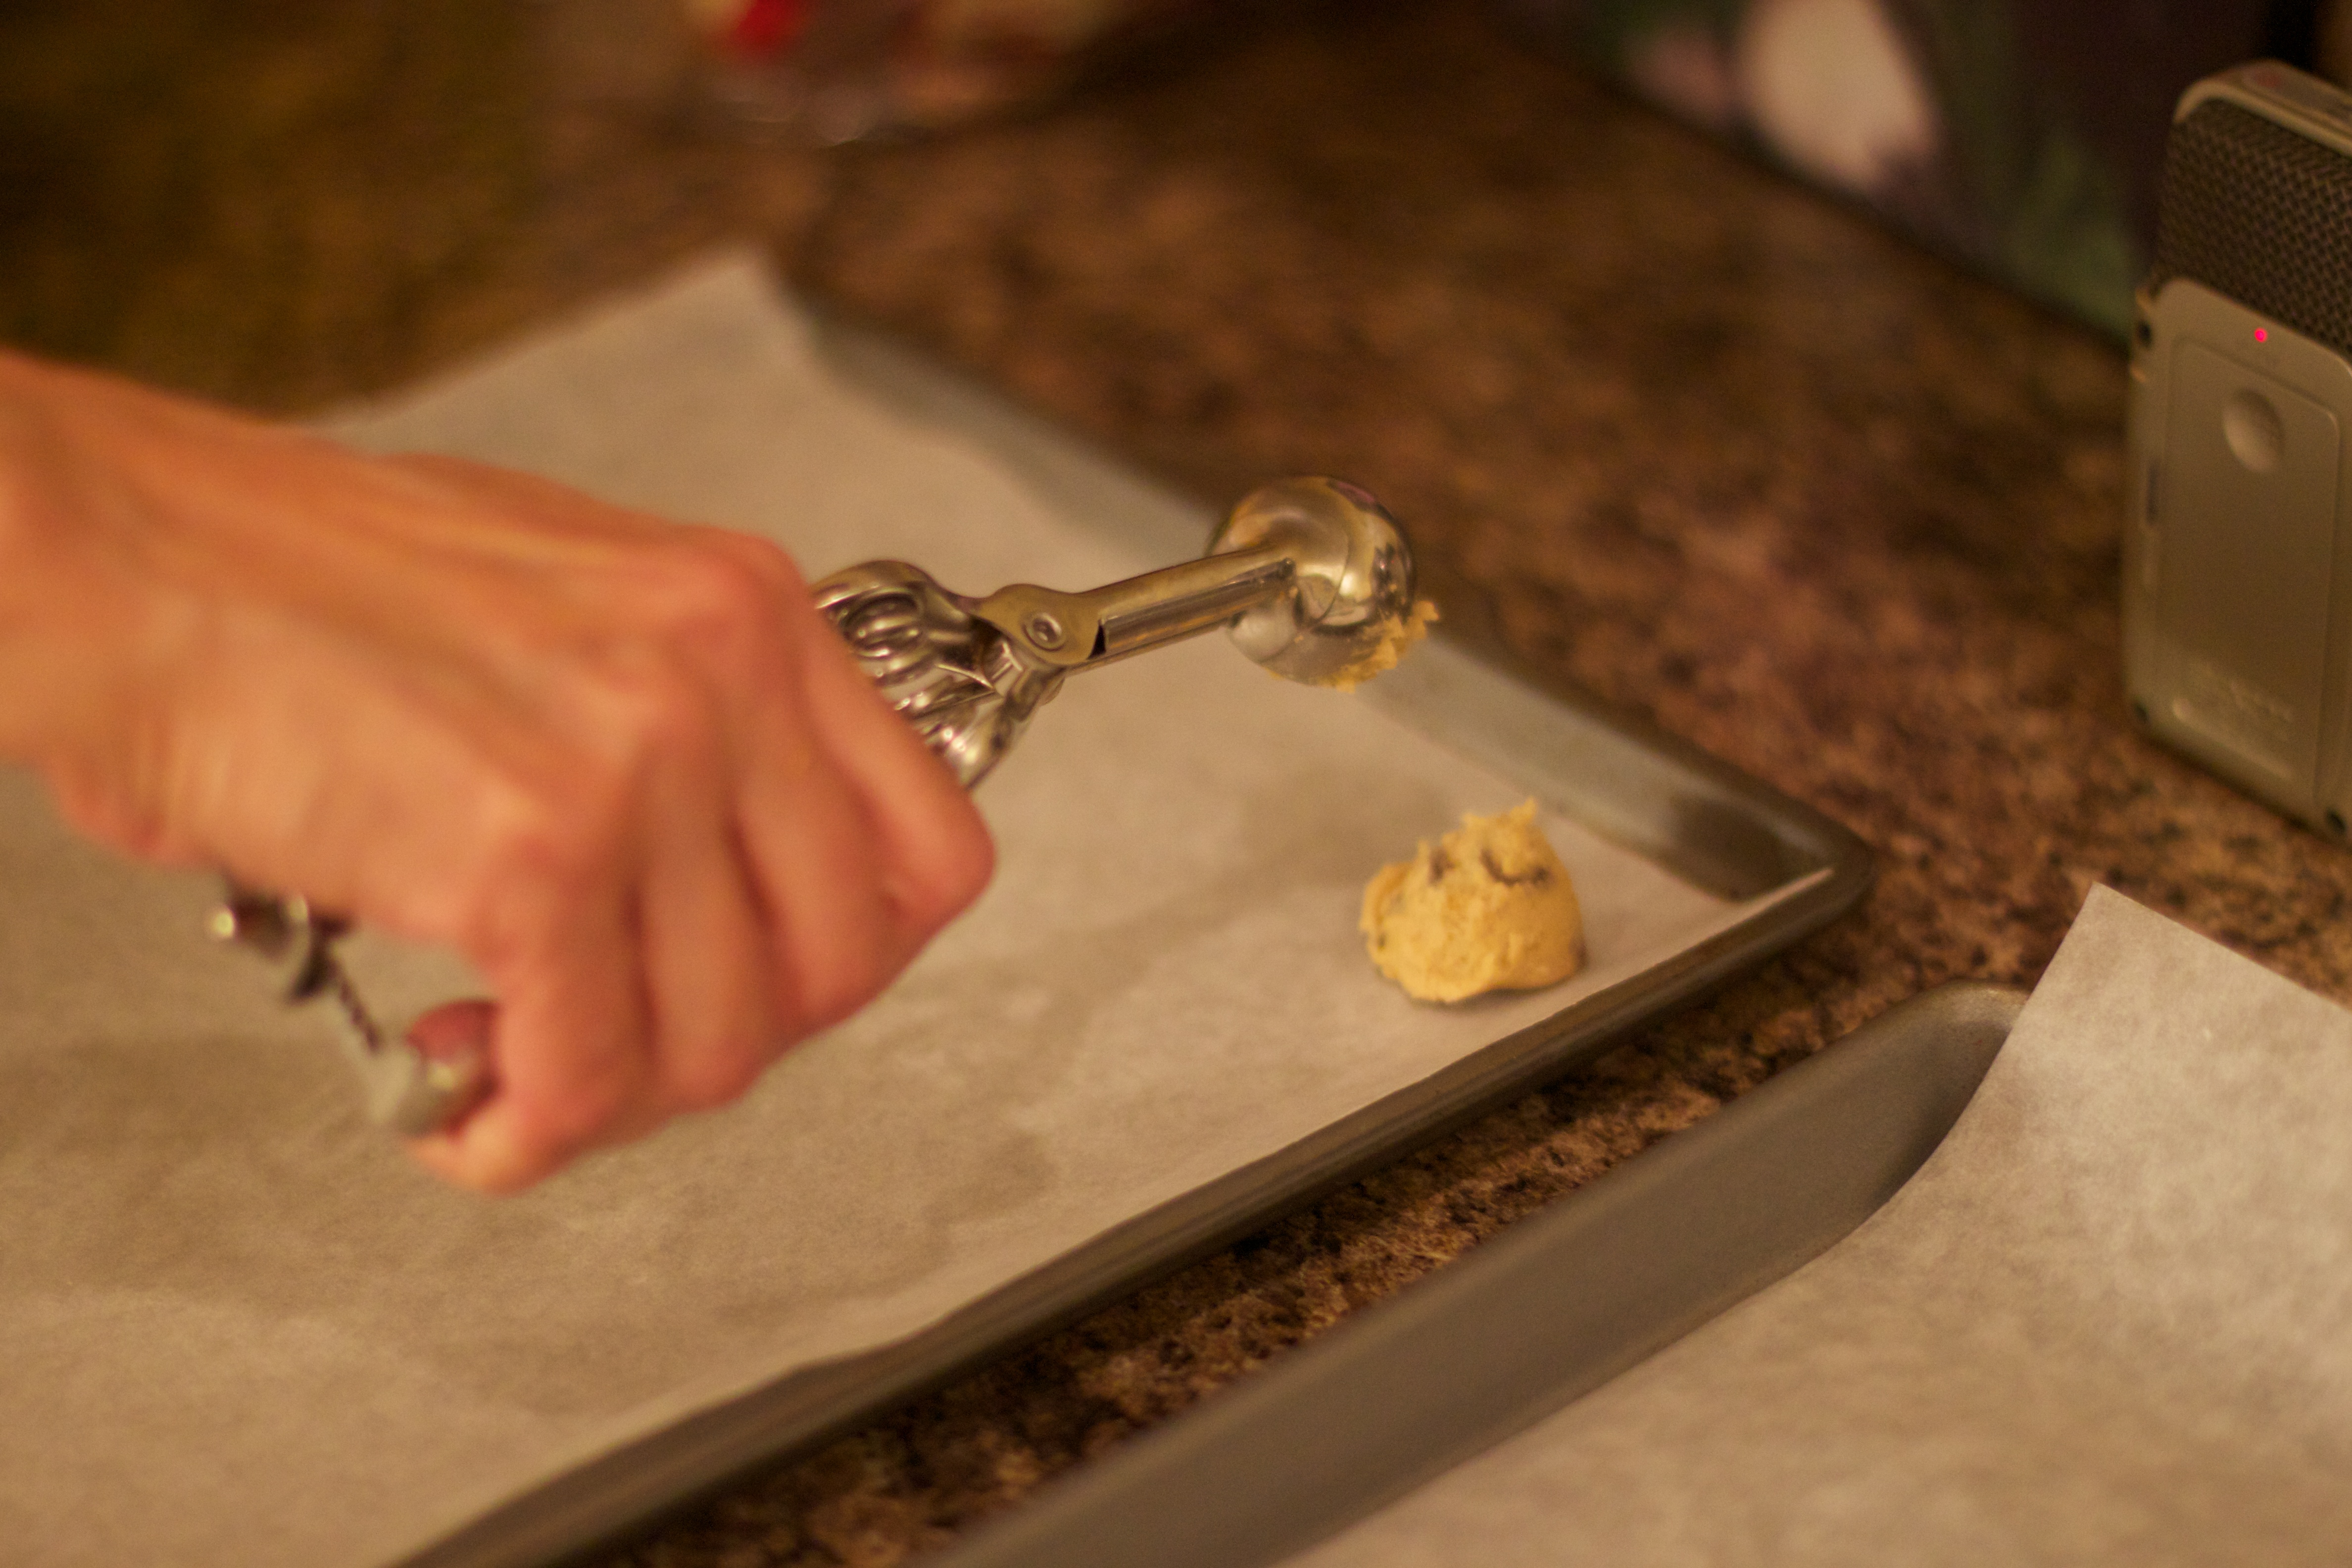
hand, wood, necklace, jewellery, gold, carving, cookielove, odyssey, fashion accessory